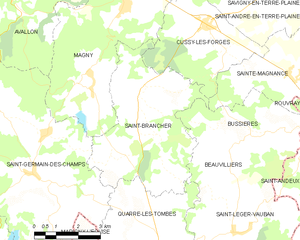
Carte des communes françaises Saint-Brancher